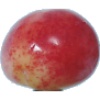
Label: Cherry Rainier 1